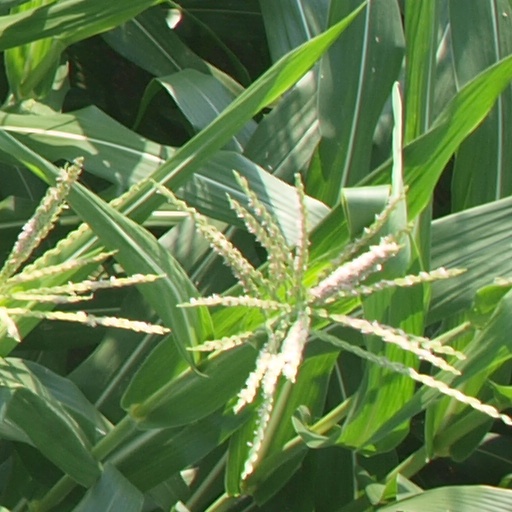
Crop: maize; corn